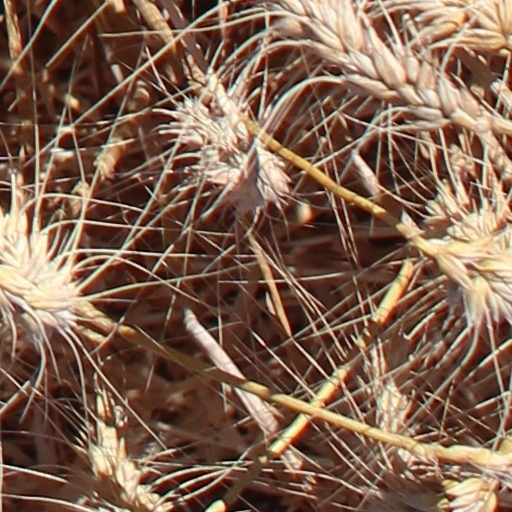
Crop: wheat